Jetro Willems

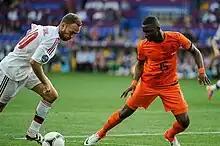
Willems playing for the Netherlands at UEFA Euro 2012

In 2011, Willems won the 2011 UEFA European Under-17 Championship with the Netherlands under-17 team. While being selected for the under-19 squad, on 7 May 2012 Willems was named in the provisional list of 36 players for UEFA Euro 2012, one of nine uncapped players to be chosen by senior team manager Bert van Marwijk as part of the preliminary squad. He was still in the "Oranje" squad for Euro 2012 after Van Marwijk had made a first cut to 27 players on 15 May 2012. Willems also made the final cut into the 23-man squad, being given the number 15 shirt. He made his first unofficial appearance for the senior national team on 22 May 2012 in a friendly match against Bayern Munich.